Charles Dashwood (Royal Navy officer)

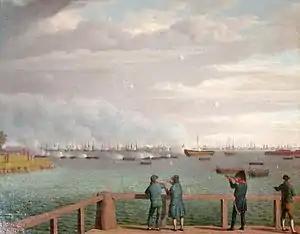
British warships fire upon Copenhagen.

On 1 August 1807, he parted in company with Commodore Richard Keats' squadron and sailed to the passage of the Great Belt, in order to intercept any ships carrying Danish troops crossing from Holstein to Zealand.